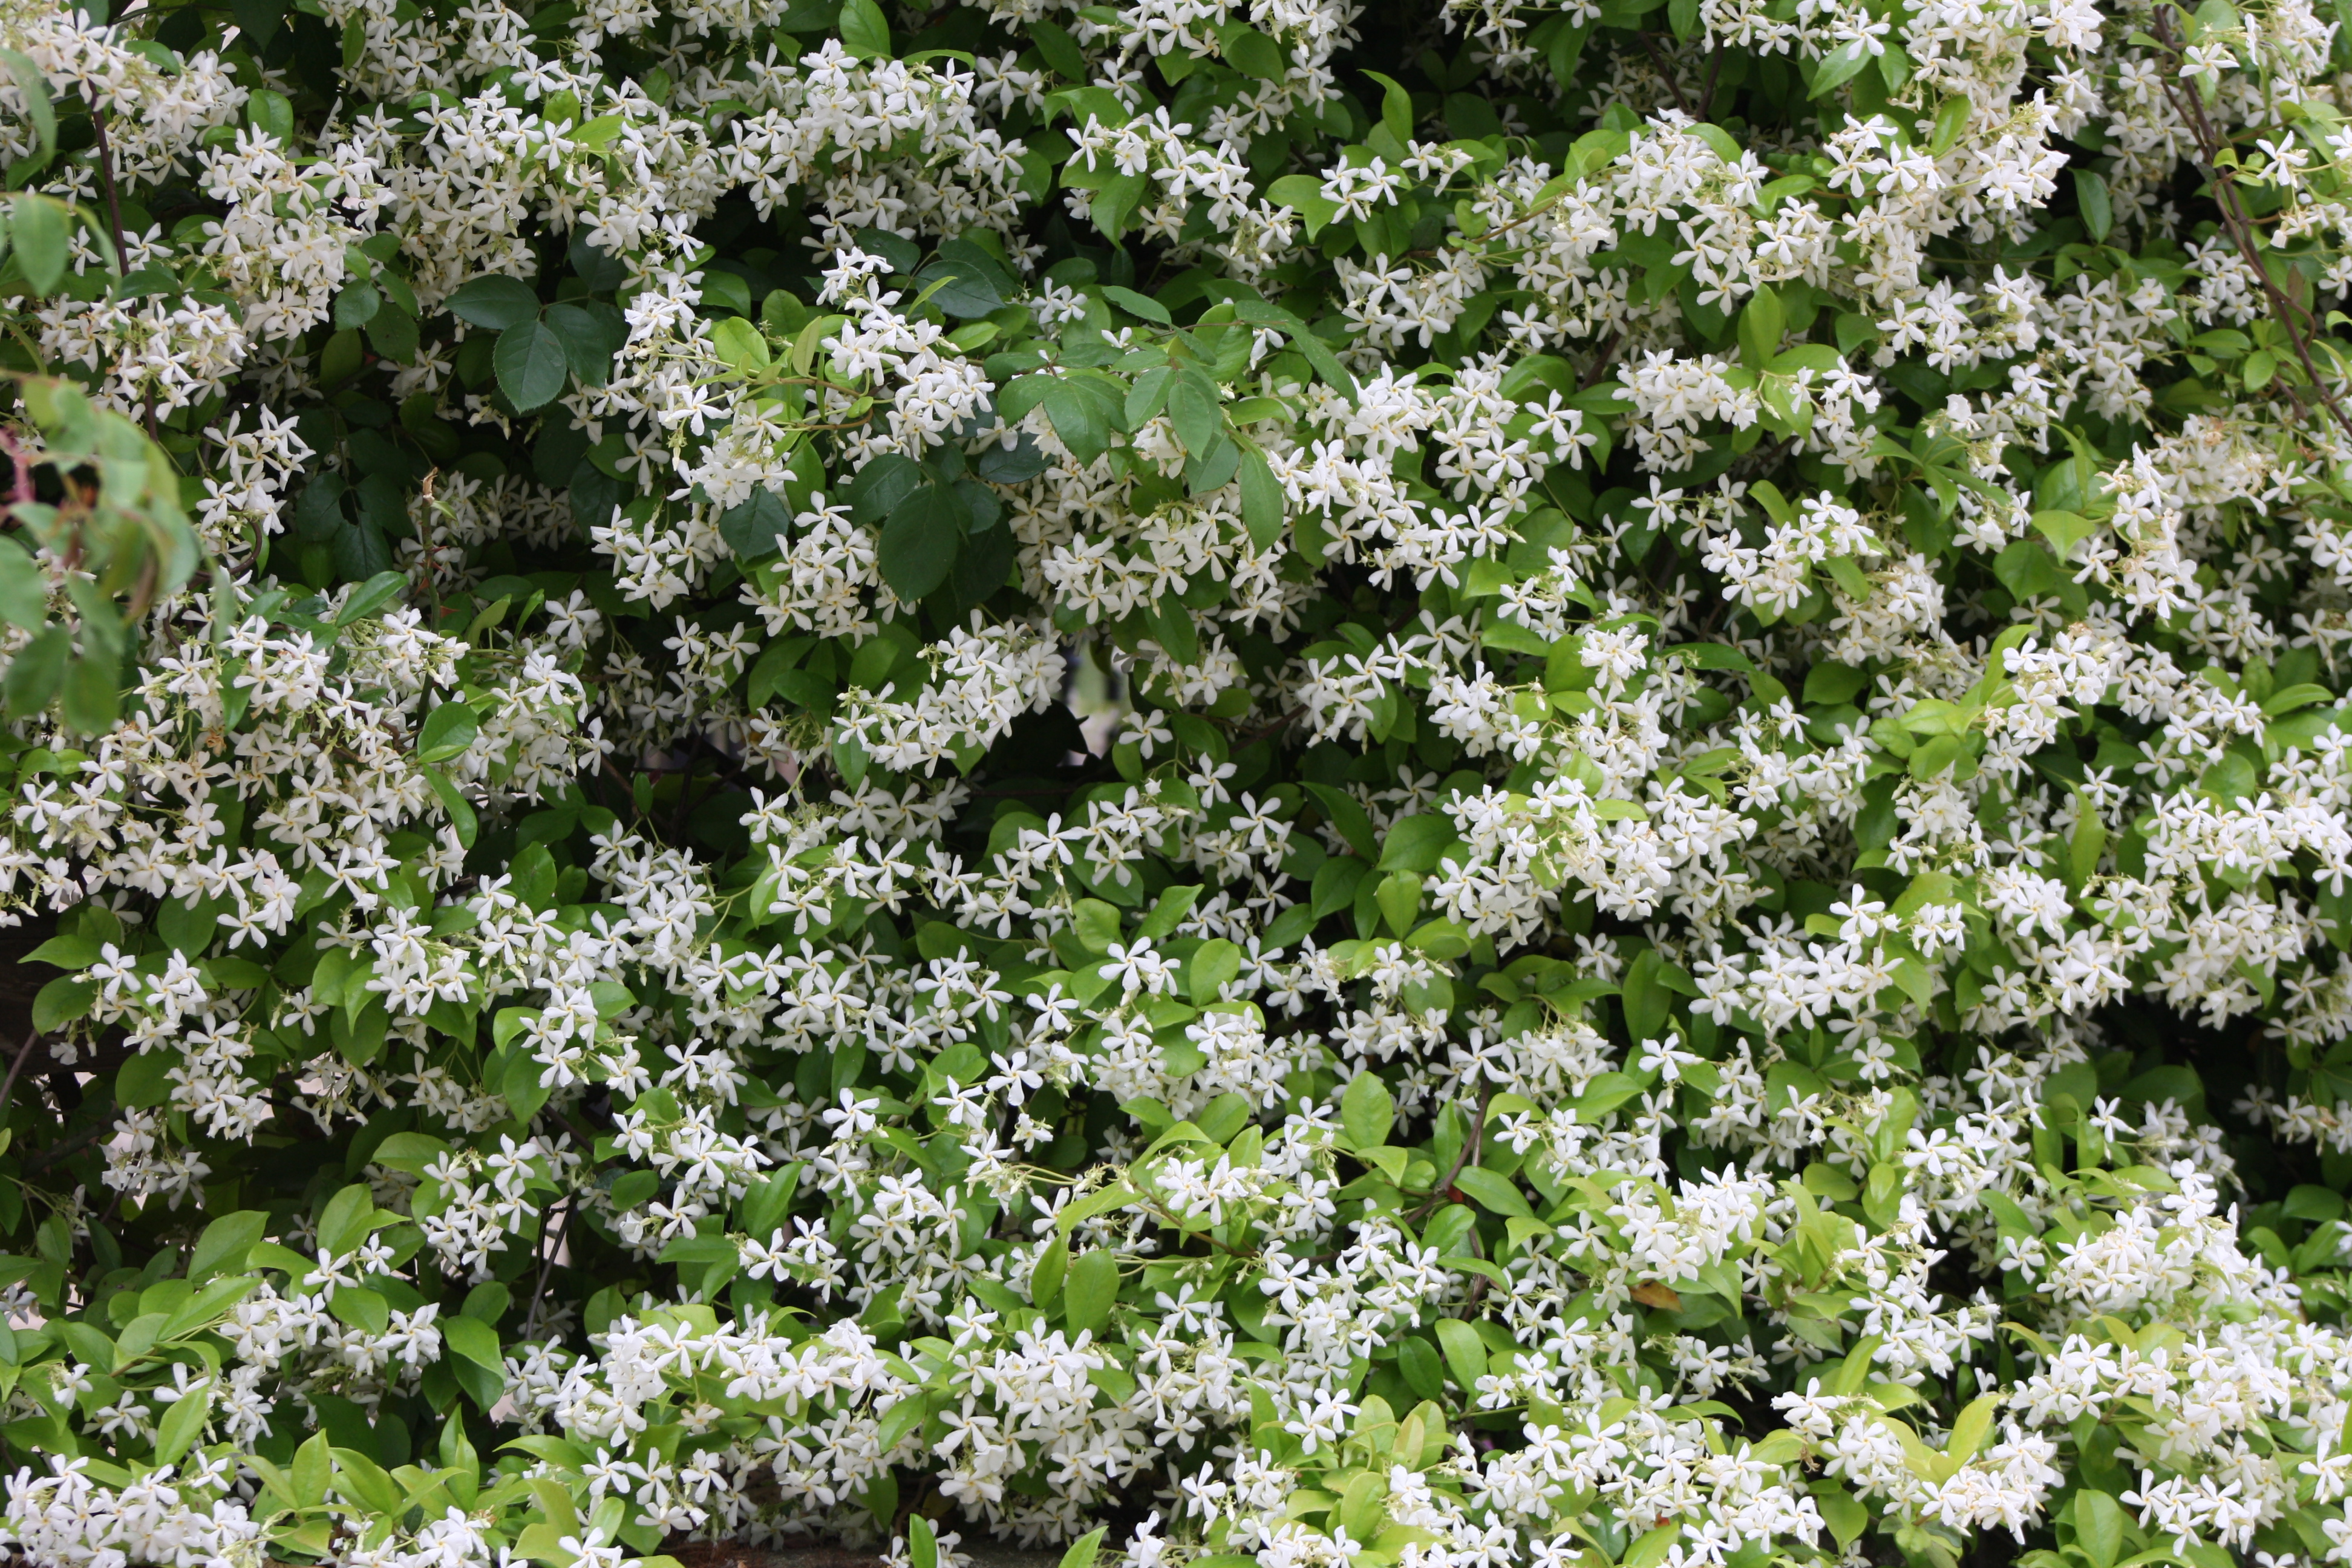
flowers, leaves, jasmine, white, green, nature, plant, flower, flora, spring, flowering plant, shrub, tree, groundcover, subshrub